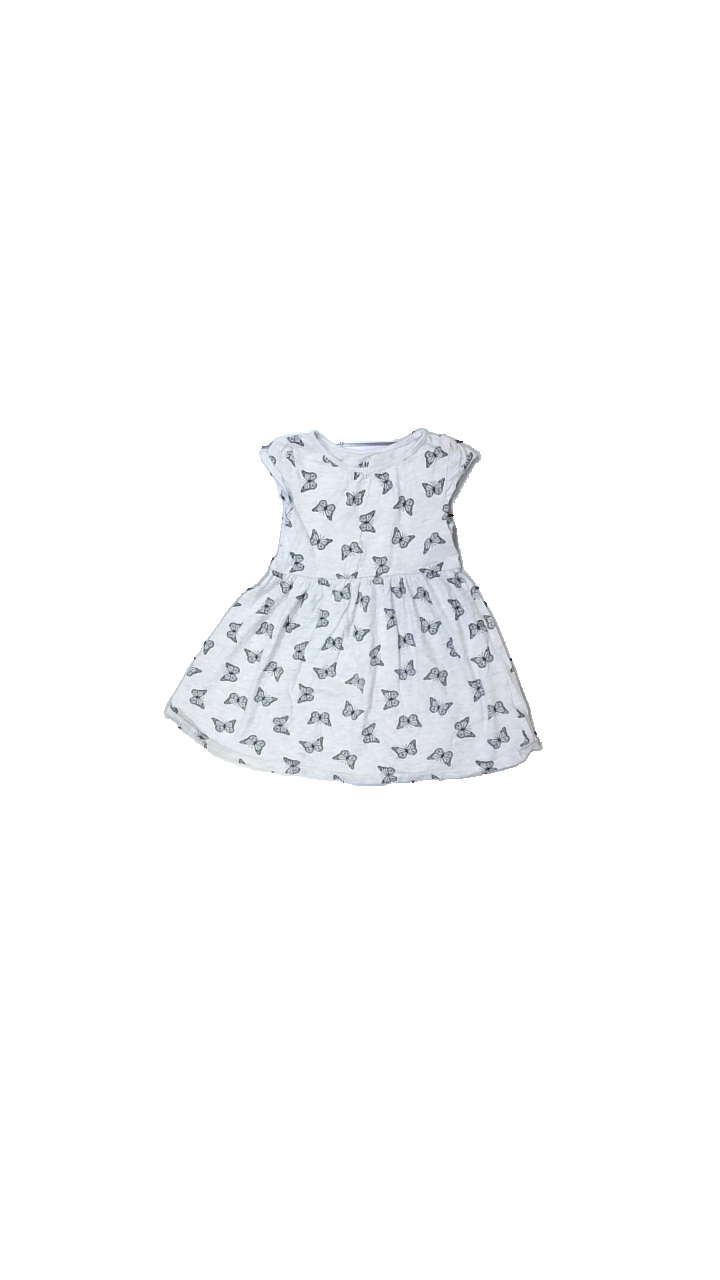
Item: Dress (Children)
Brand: H&m
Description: klänning med tryck
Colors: Grey, Black
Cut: C-collar
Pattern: Animal print
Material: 100% bomull
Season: All
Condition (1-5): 4
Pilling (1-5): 5
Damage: smuts fläck
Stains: Minor
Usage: Export
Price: <50